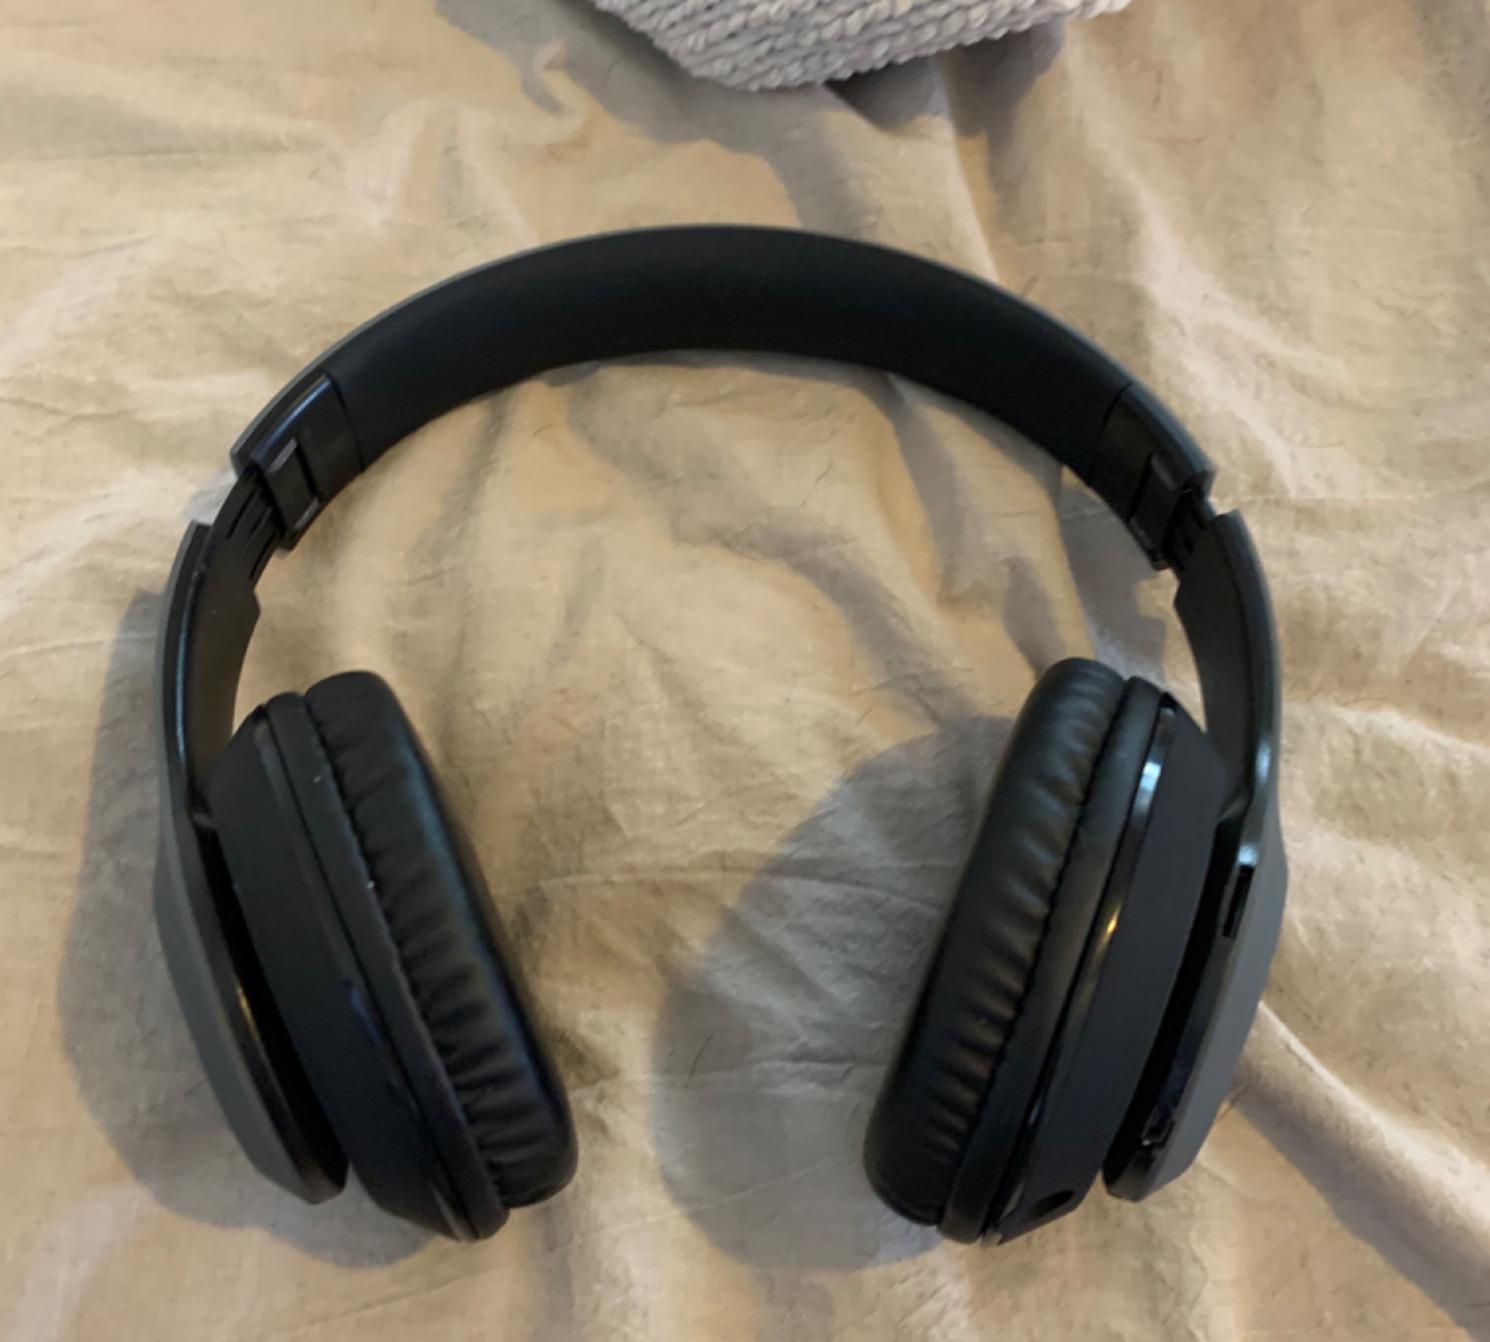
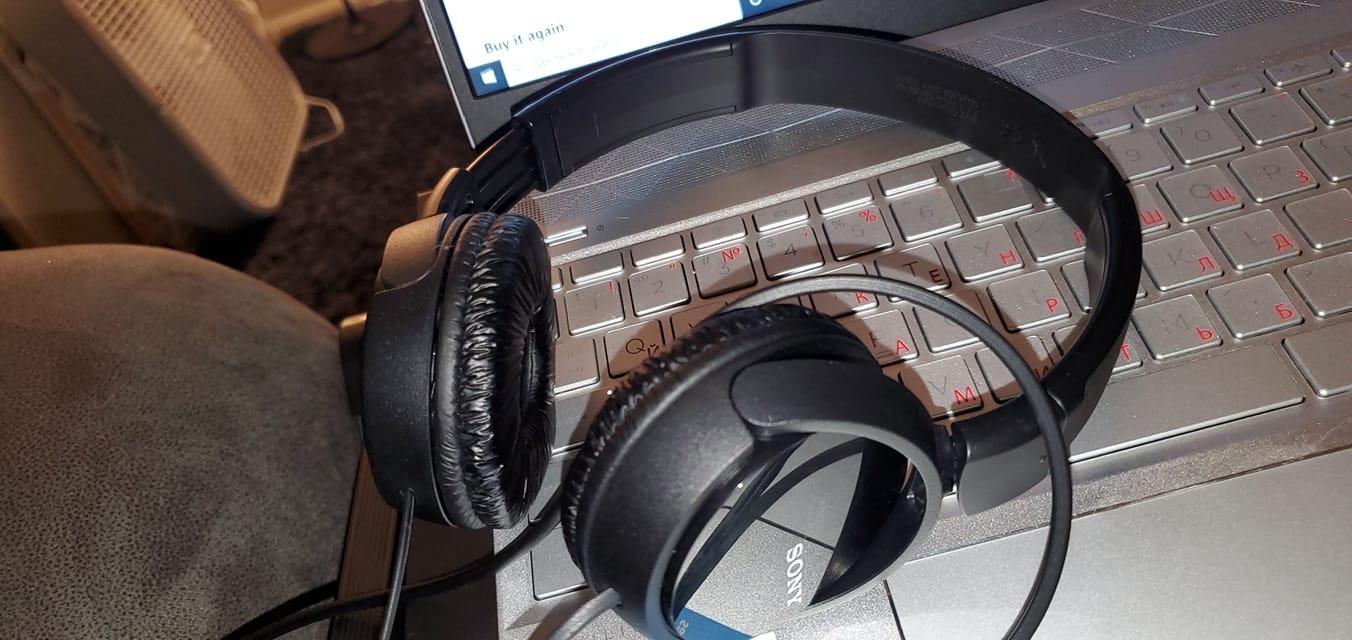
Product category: headphones
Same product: no